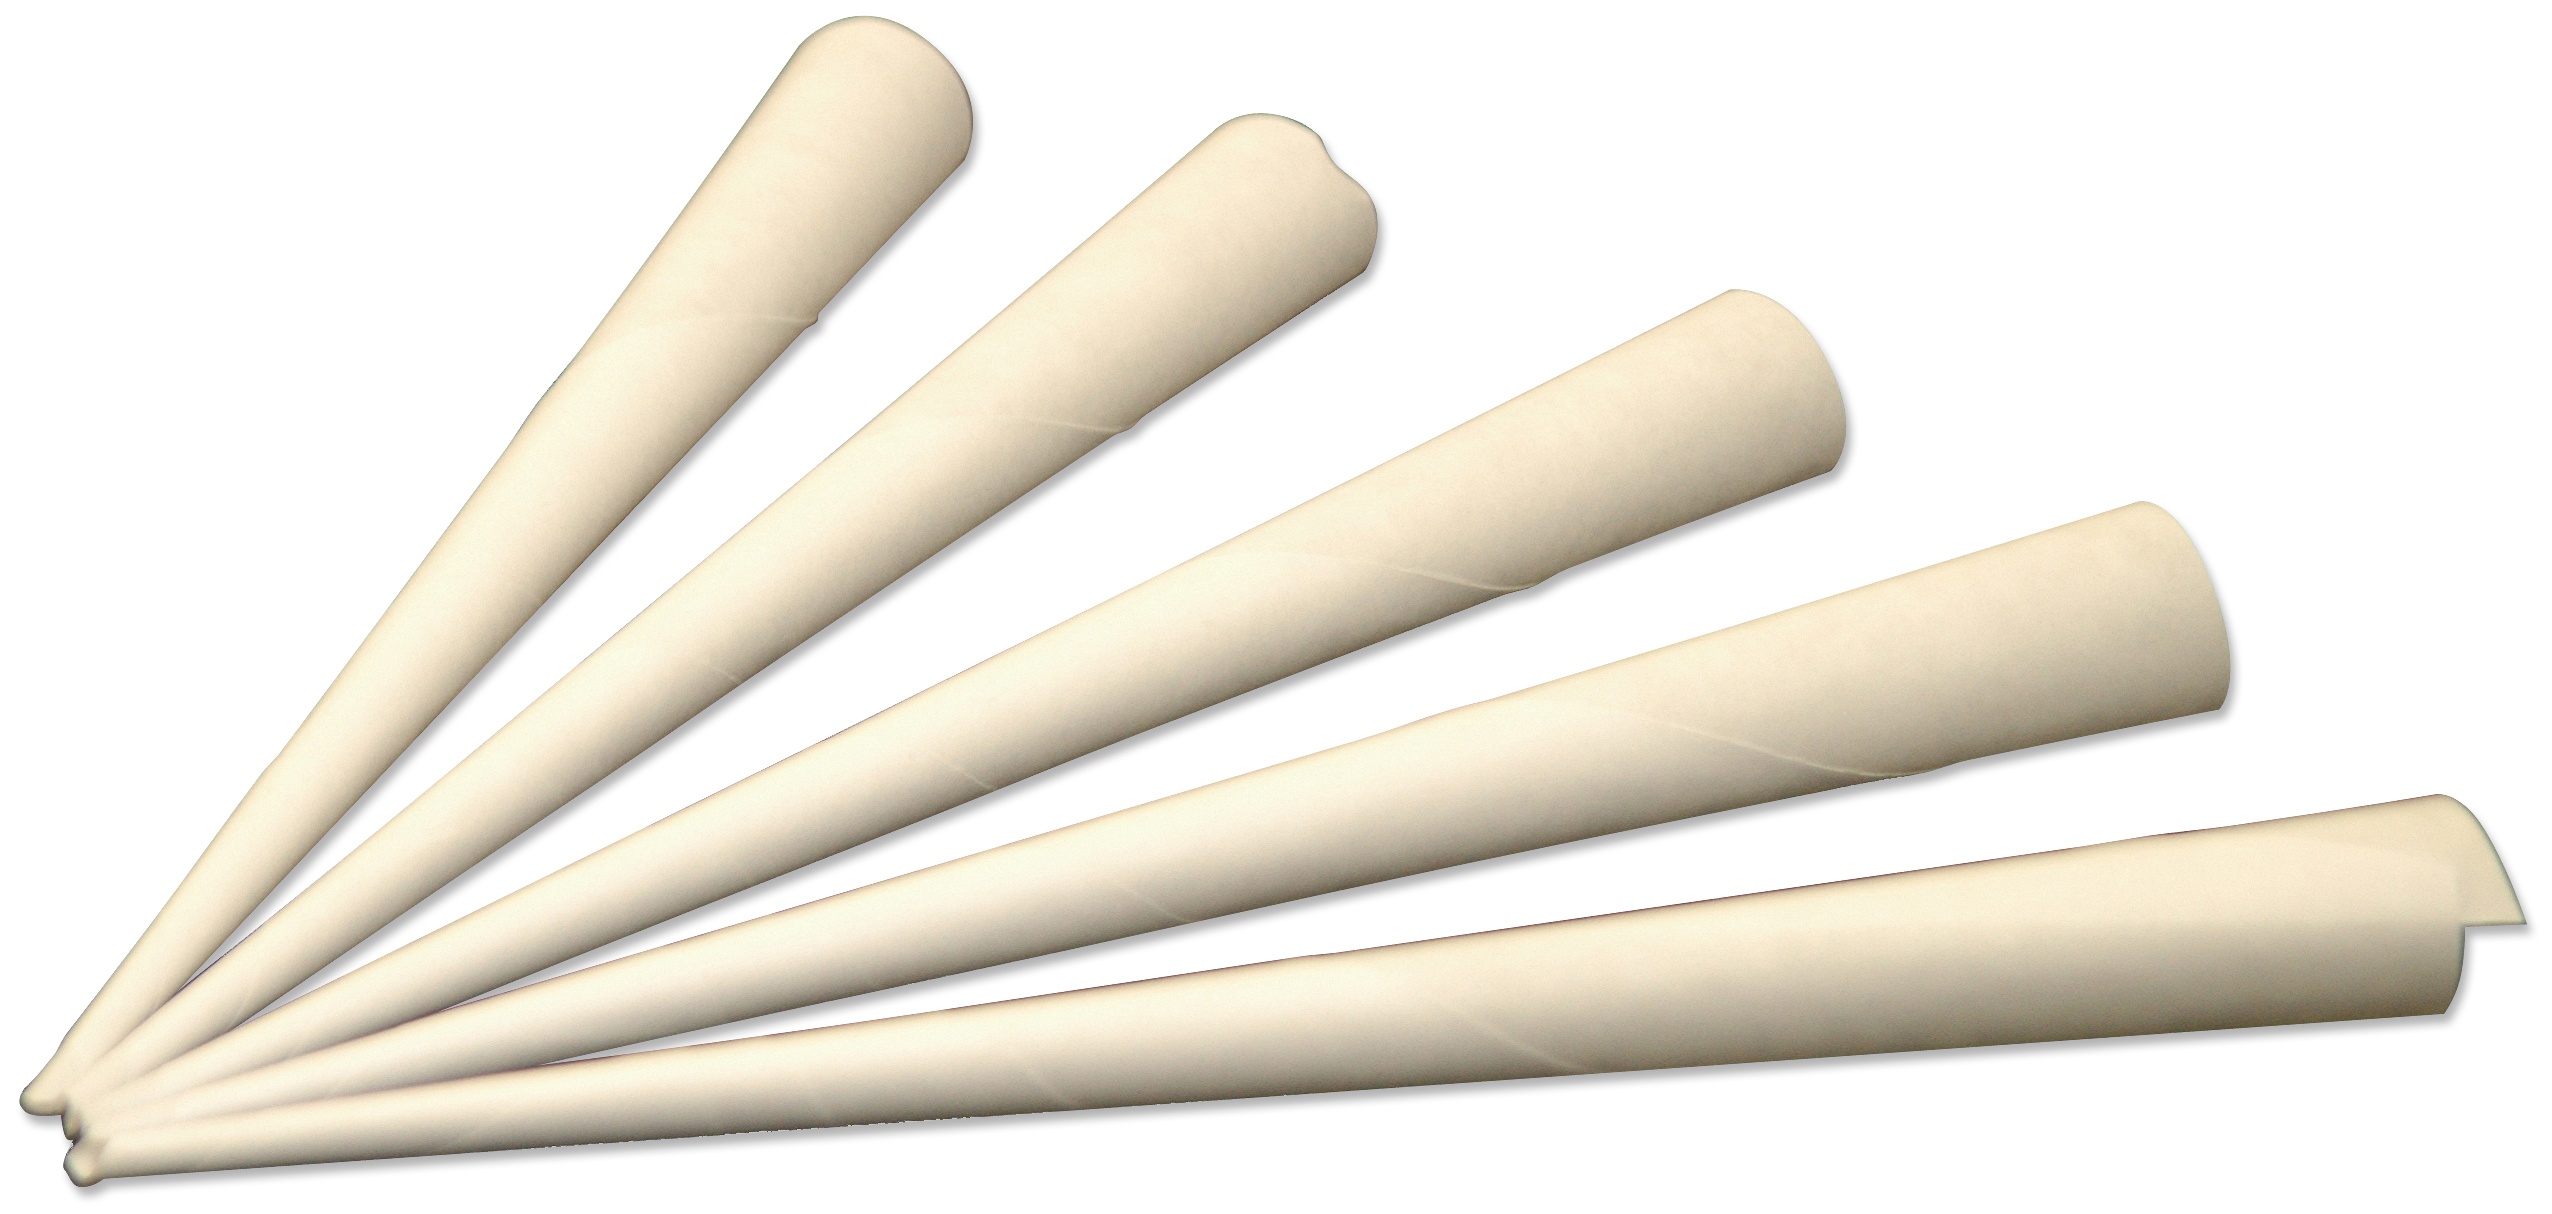
Winco 83005 10 Inch Benchmark Cones Paper for Cotton Candy 1000 Cones Pack
These Paper Cotton Candy Cones are the most popular way to serve Cotton Candy. They are very economical and easy to use.
Brand: Winco
Category: Home & Garden > Kitchen & Dining > Kitchen Appliance Accessories > Cotton Candy Machine Accessories > Cotton Candy Cones